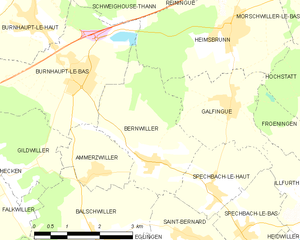
Carte des communes françaises